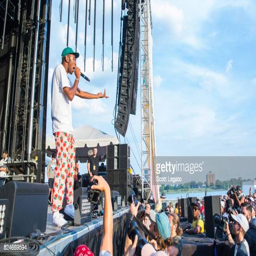
hip hop artist performs during day of festival